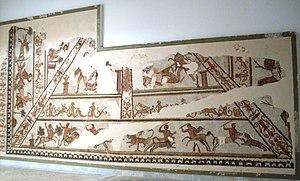
Musée de Bardo
Les thermes de Trajan d'Acholla, aussi appelés Grands thermes d'Acholla, sont un bâtiment d'époque romaine fouillé à Acholla et qui a livré de superbes pavements de mosaïque désormais exposés au musée national du Bardo.